Angèle Delasalle

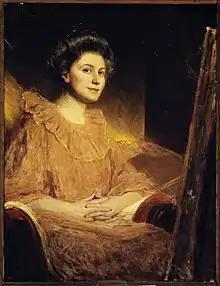
Portrait of Angèle Delasalle by Jean-Joseph Benjamin-Constant

Mathilde Angèle Delasalle (25 February 1867 – c. 1941) was a French artist known for her painting and etching. Her works are held in the collections of many museums.